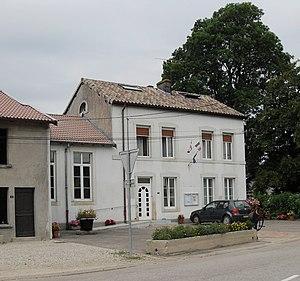
La mairie de Chef-Haut
Chef-Haut est une commune française située dans le département des Vosges, en région Grand Est.